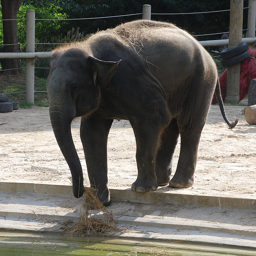
An elephant walking across a set of stone steps.
The elephant is standing alone outside eating hay.
an elephant is walking down a couple of steps
an elephant eating some hay off of a step
An elephant scoops grass and twigs from some water.